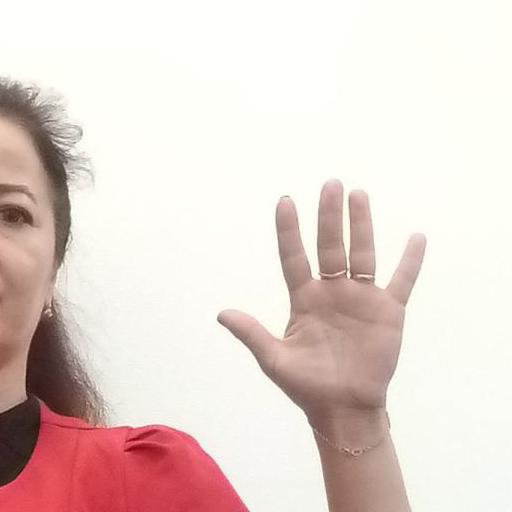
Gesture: palm